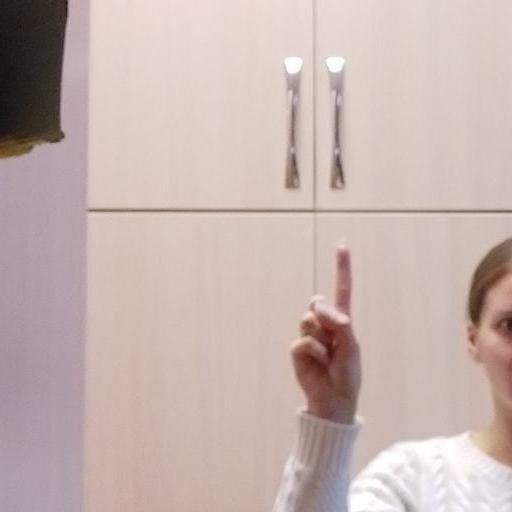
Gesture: one